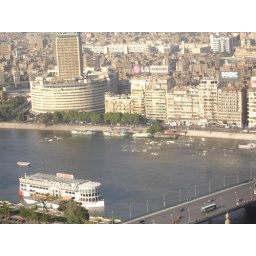
This shot was a for a fast boats that made foams in the river